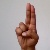
The image shows a hand gesture representing the letter 'U' in Indian Sign Language.